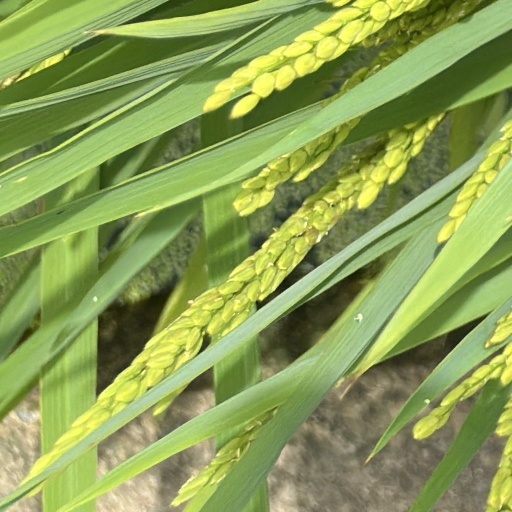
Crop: rice